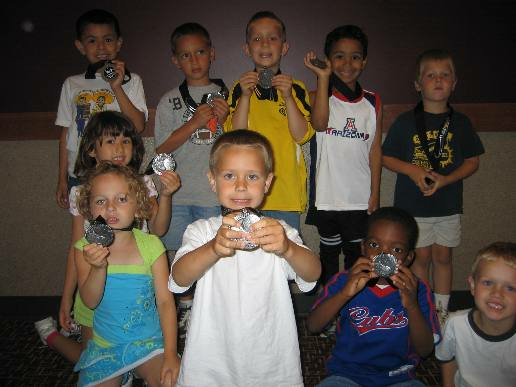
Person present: Yes